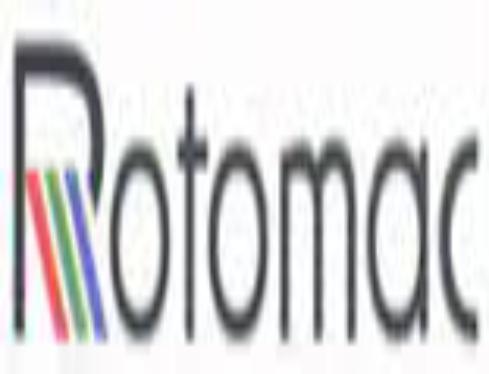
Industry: Necessities